LA Galaxy

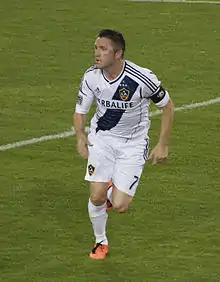
Galaxy captain, Robbie Keane was the 2014 MLS Cup MVP.

The Galaxy finished the 2013 season third in the Western Conference. They reached the conference semi-finals, where they lost 2–1 to Real Salt Lake. They also reached the semi-finals of the 2012–13 CONCACAF Champions League, but lost 3–1 on aggregate to Mexican team Monterrey.